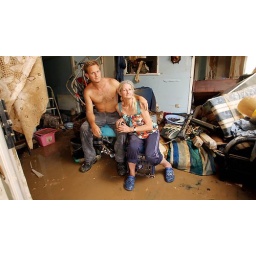
LIVING ROOM Norelle Cole and her son Darren return to assess damage at Narelle's house in Parker St, Goodna